European bee-eater

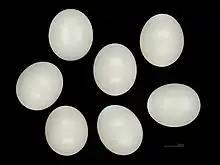
Eggs of "Merops apiaster "

These bee-eaters are gregarious—nesting colonially in sandy banks, preferably near river shores, usually at the beginning of May. They make a relatively long tunnel, in which they lay five to eight spherical white eggs around the beginning of June. Both male and female care for the eggs, which they brood for about three weeks. They also feed and roost communally.